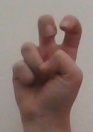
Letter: toot